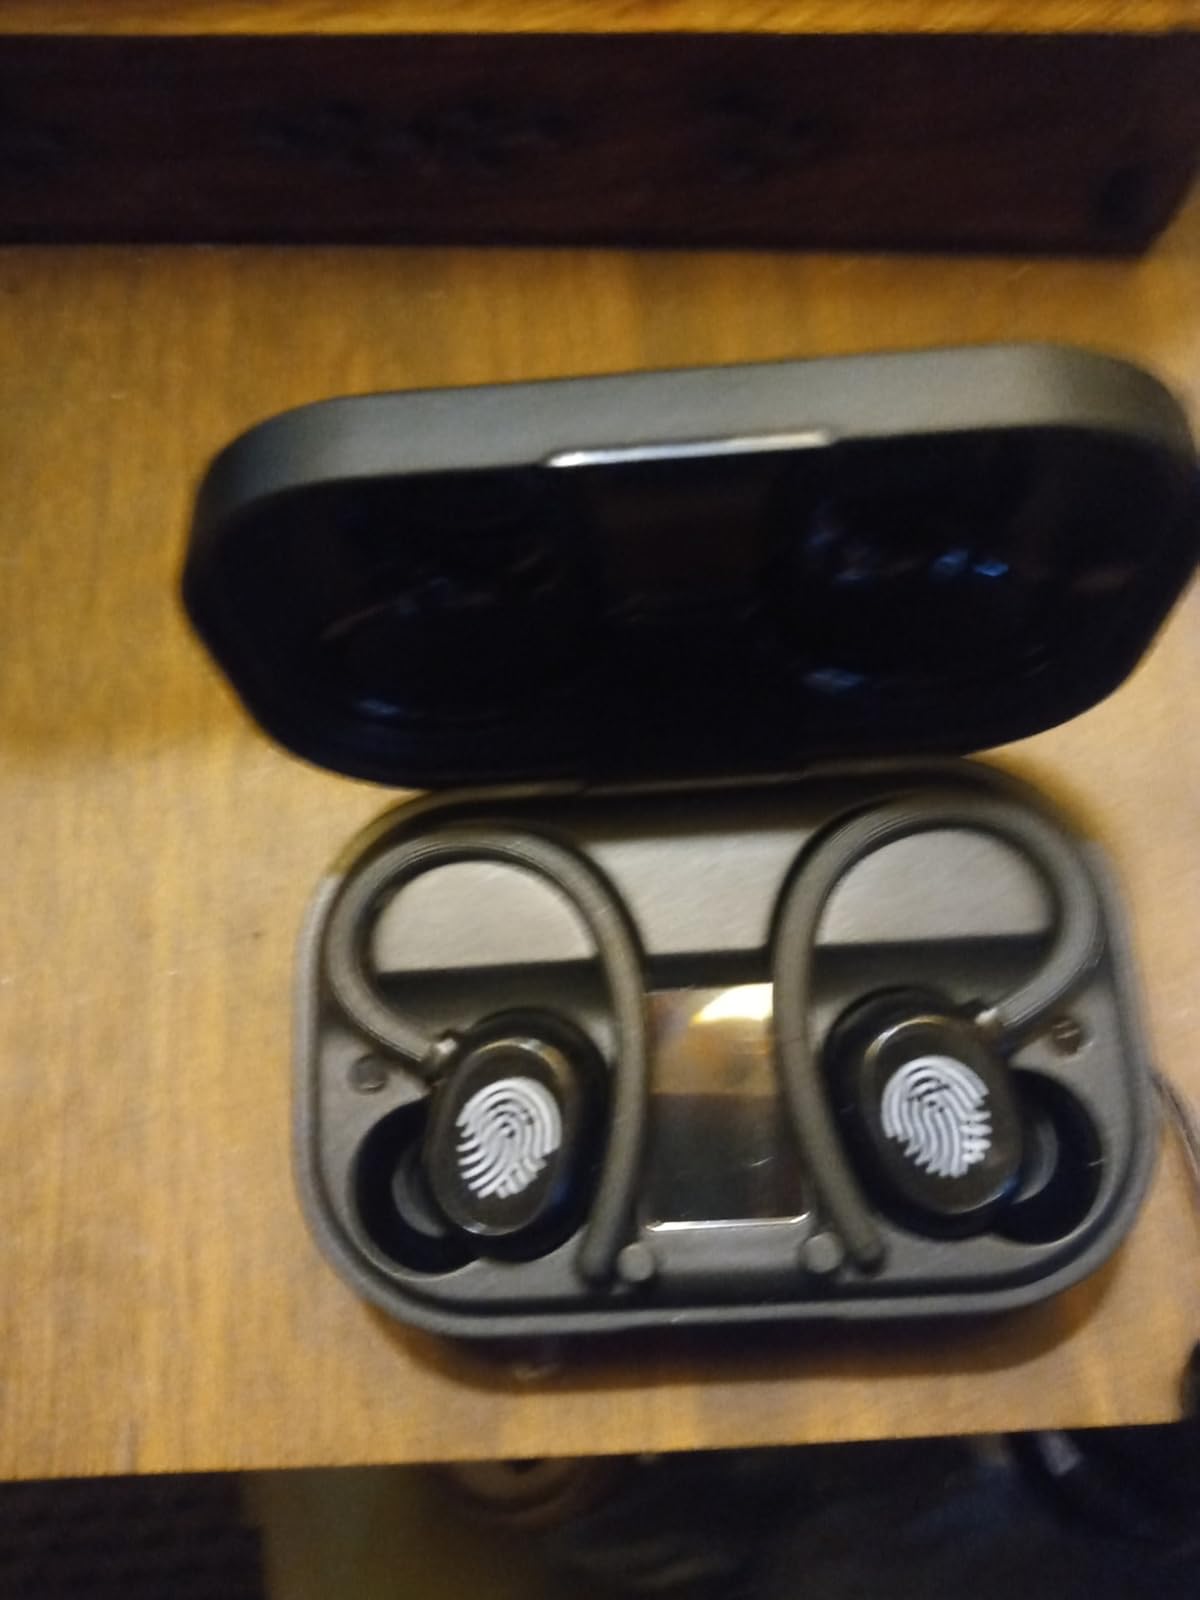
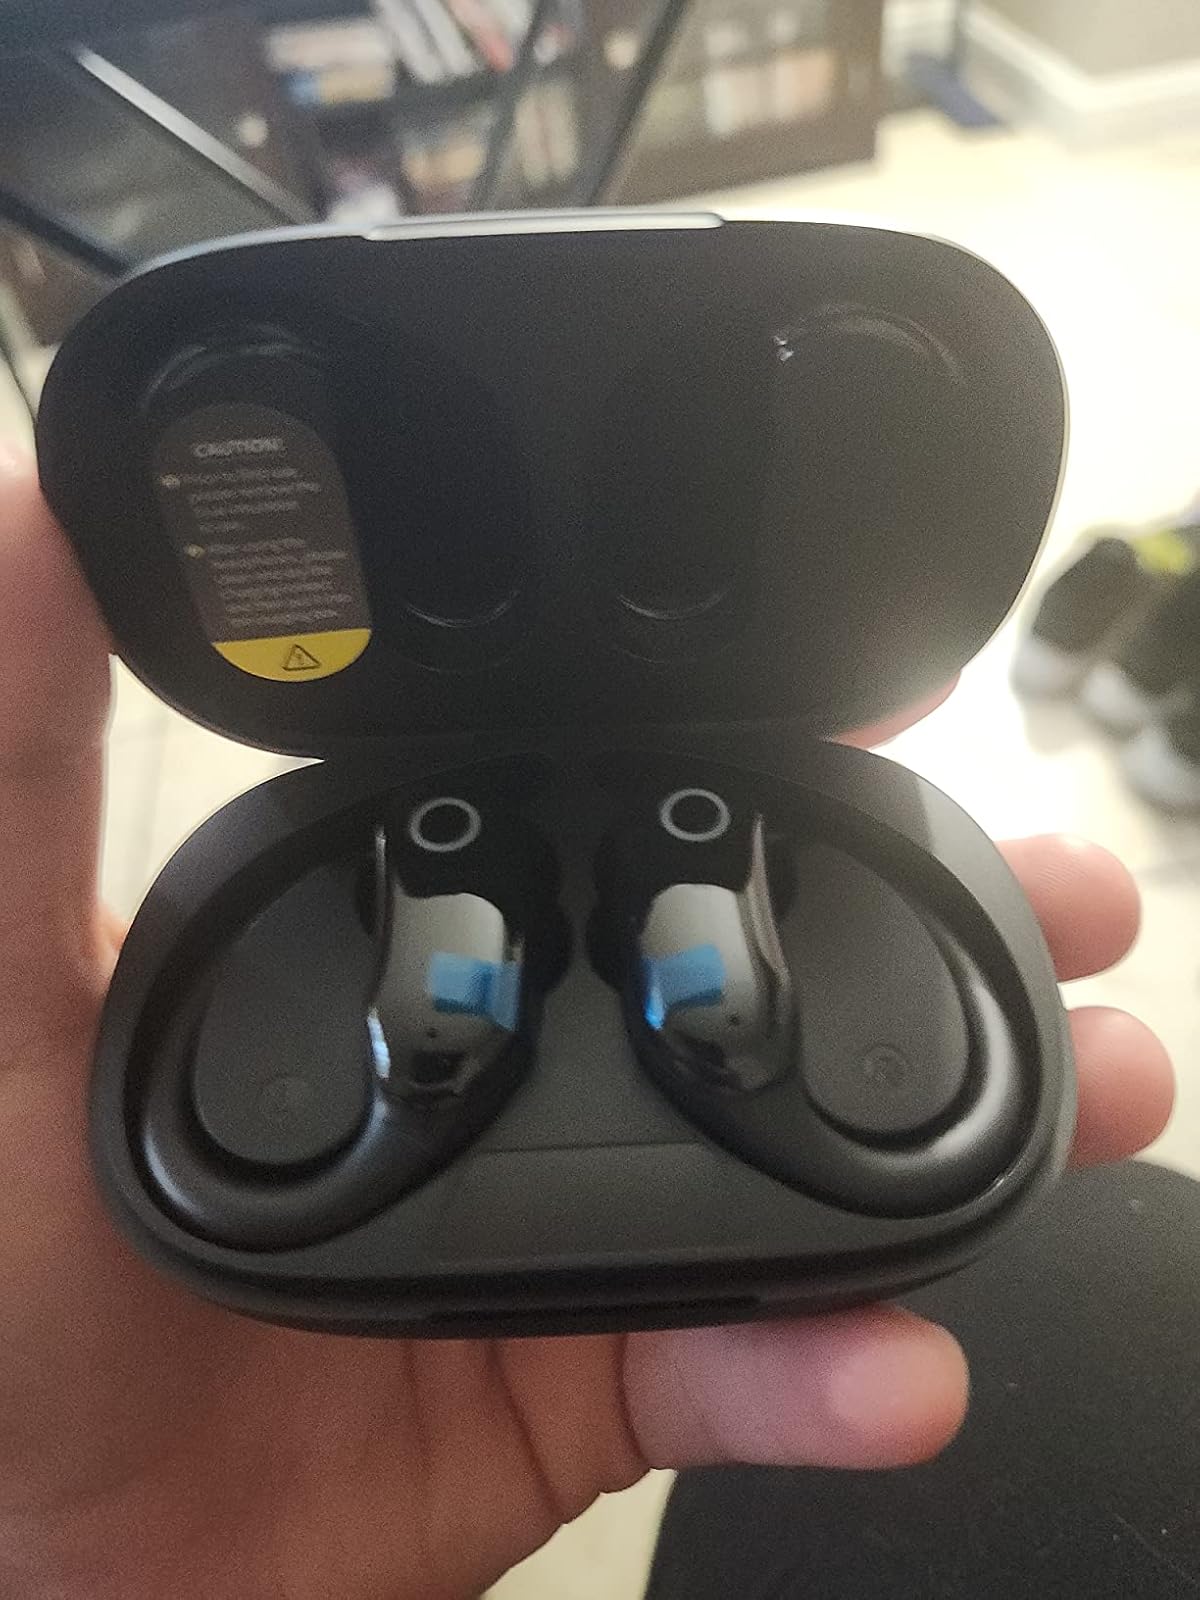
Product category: earbuds
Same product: no